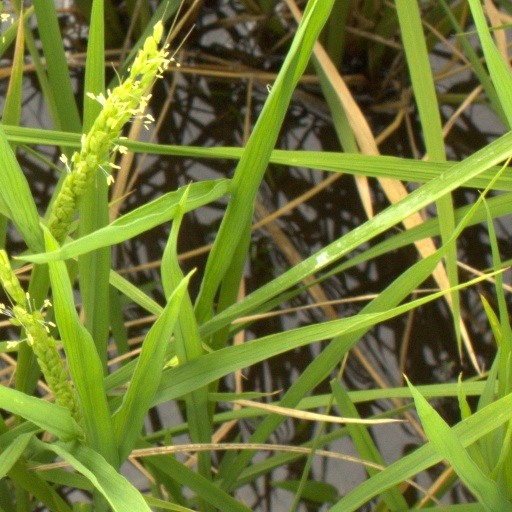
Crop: rice